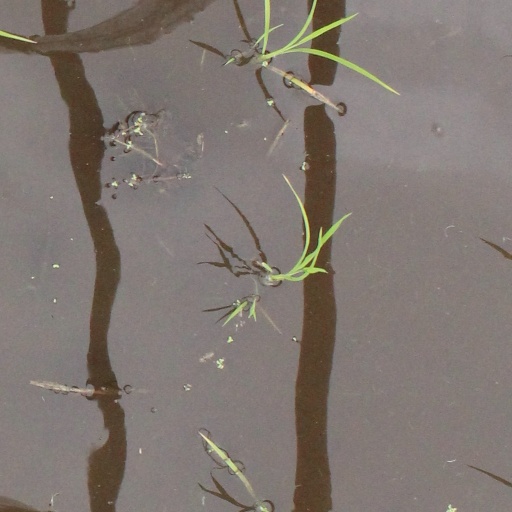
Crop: rice